Iarnród Éireann

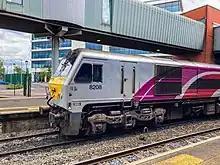
The Dublin-Belfast Enterprise, which is jointly operated by IE/NIR, seen at Belfast Lanyon Place Station awaiting its next departure to Dublin.

The following is a simplified table of Monday - Friday off-peak services, various irregular calling patterns have been omitted for clarity.